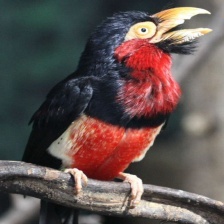
Species: BEARDED BARBET
Scientific name: LYBIUS DUBIUS